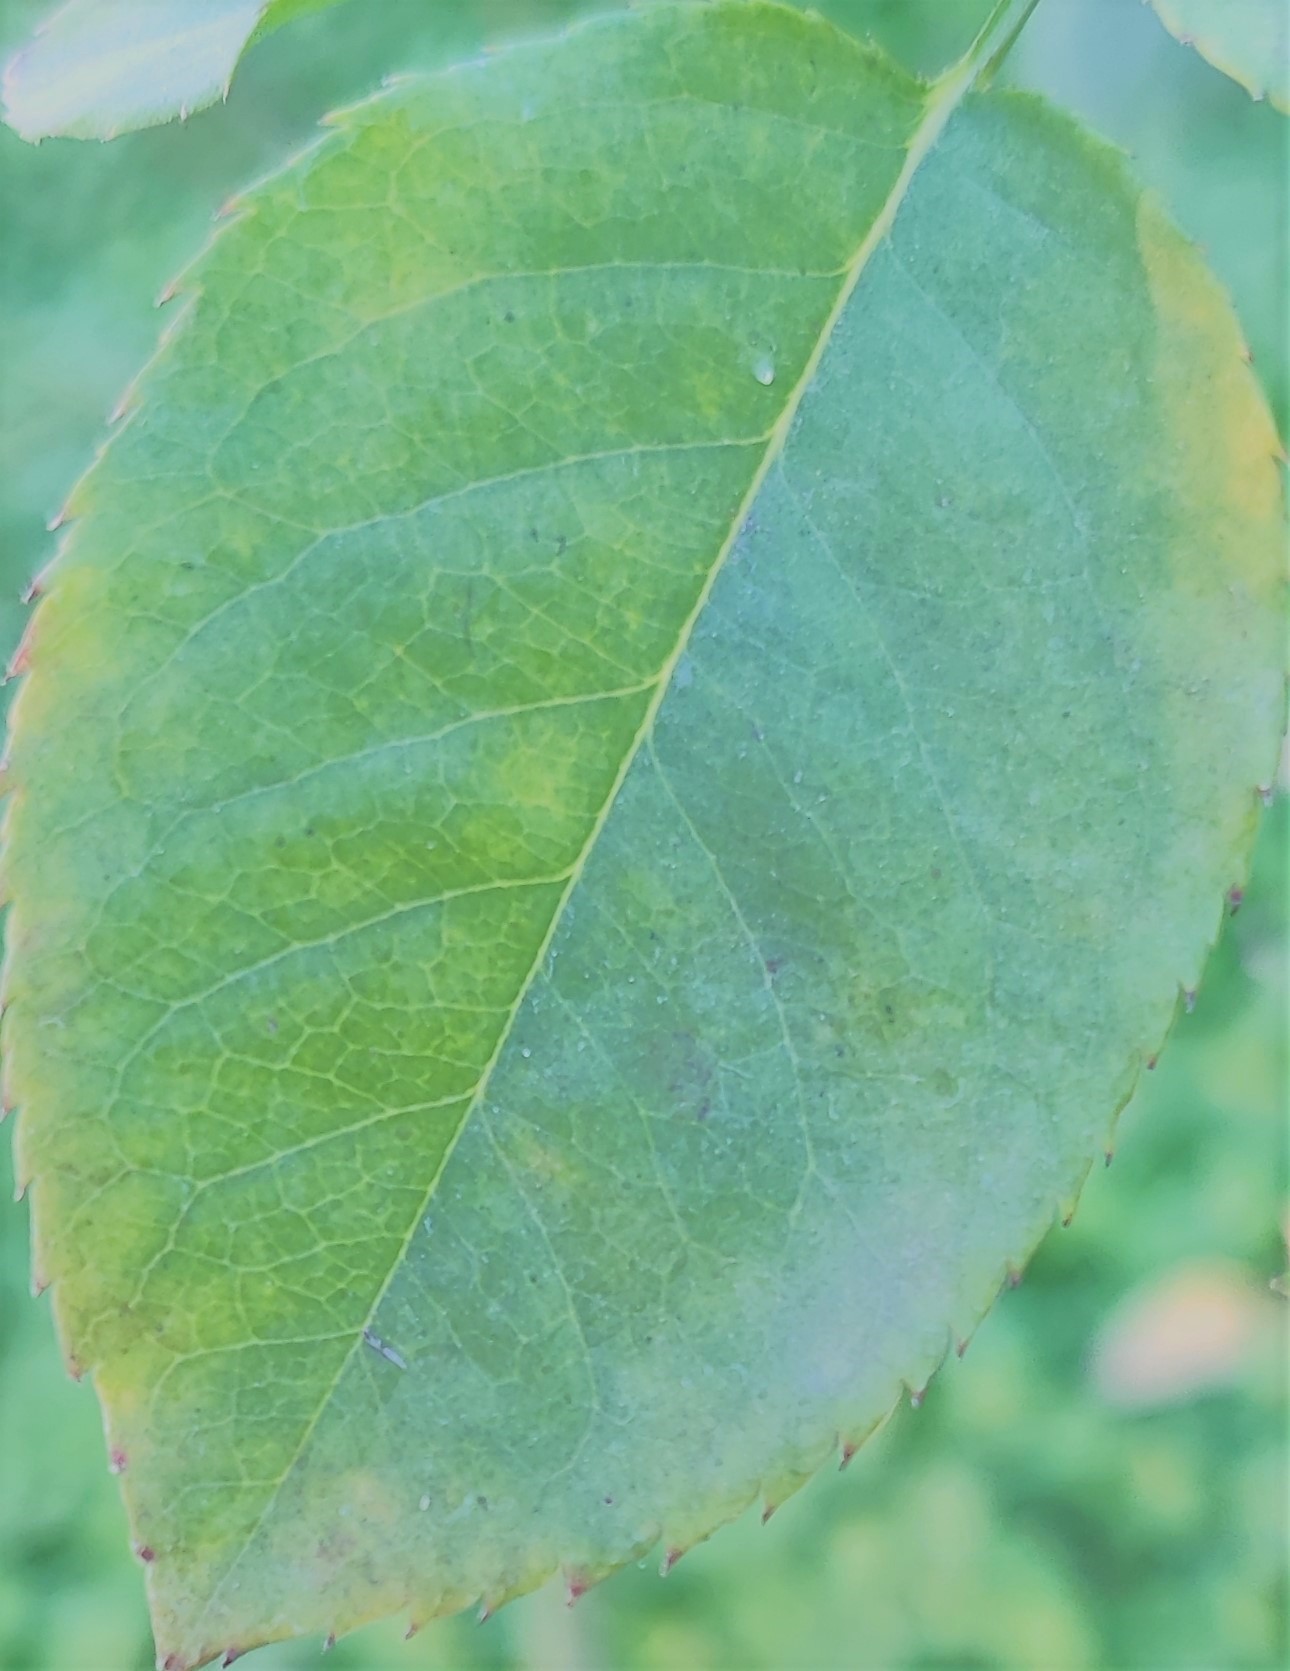
Label: Fresh Leaf